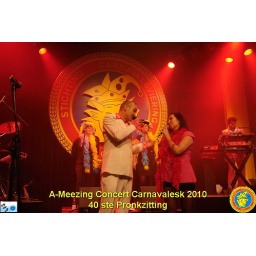
De 40ste SCVO Pronkzitting: A-Meezing Concert Carnavalesk. Georganiseerd door de commissie EP van de Stichting CarnavalsViering Oss in De Groene Engel.